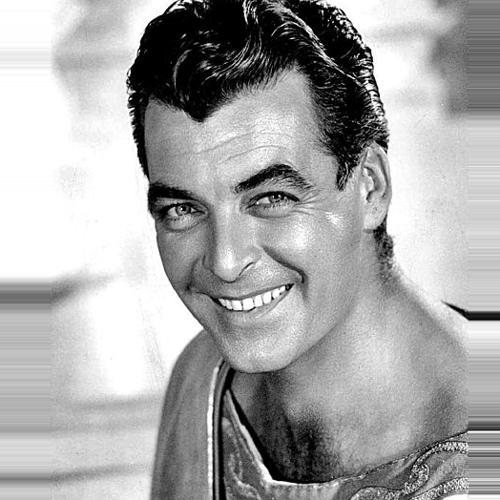
Age: 38